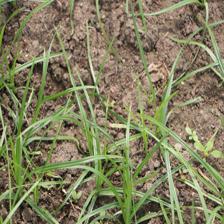
Label: Grass